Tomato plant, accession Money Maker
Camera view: tilt-top (135 deg); turntable rotation: 30 degrees
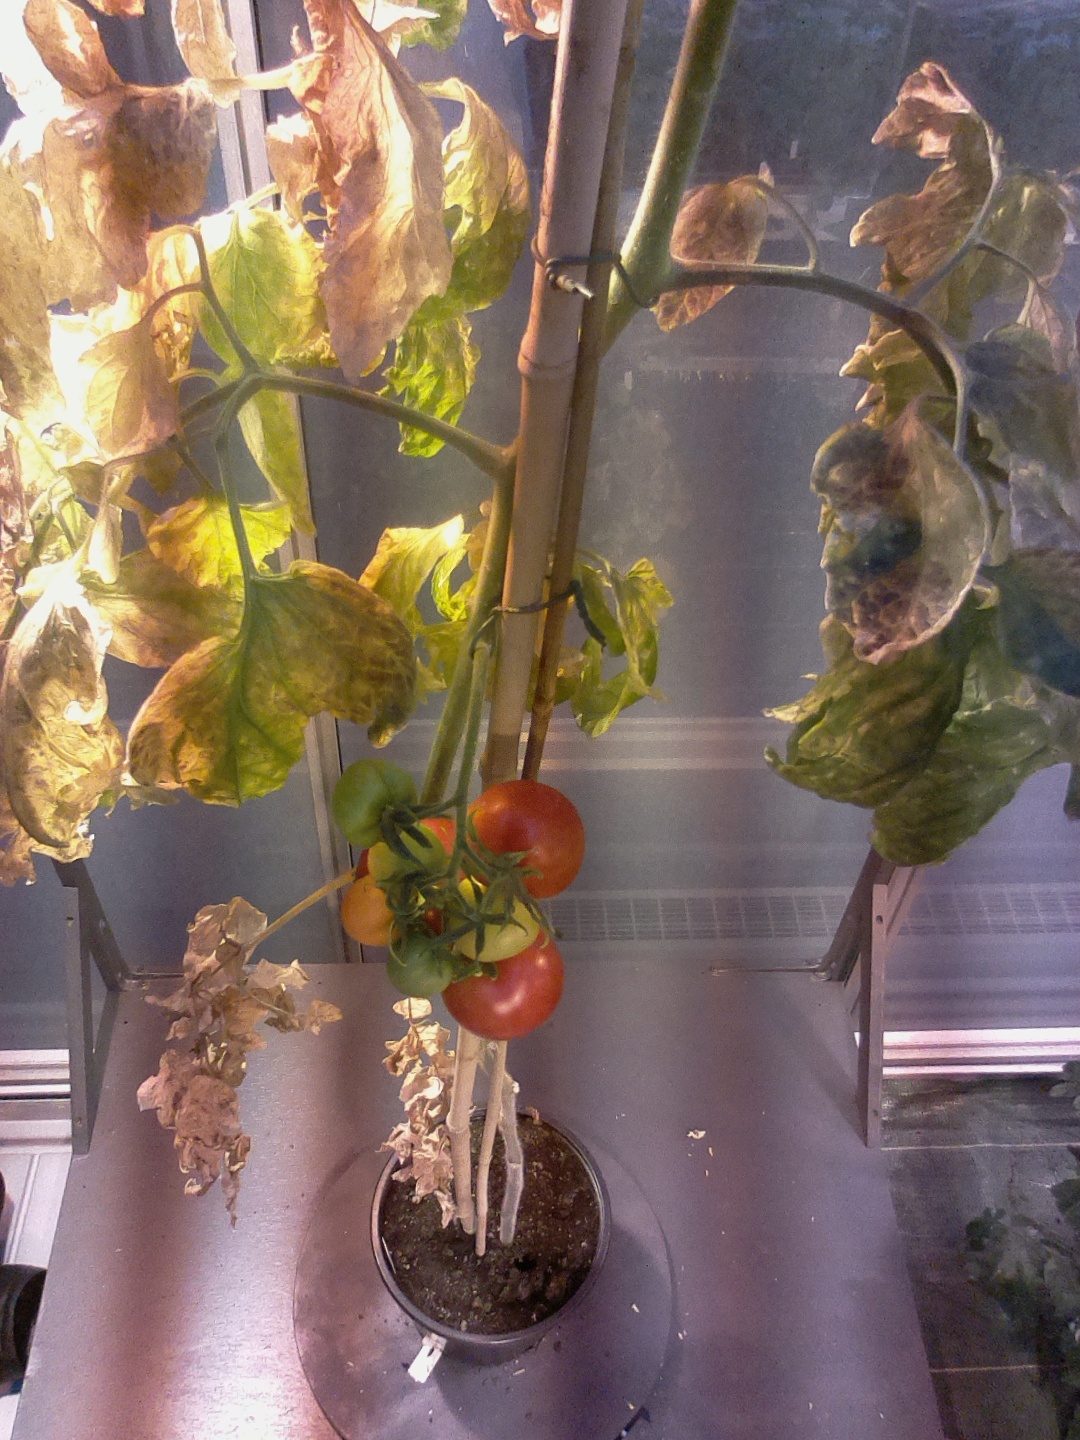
BBCH growth stage 85: 50%-60% of fruits show typical fully ripe color